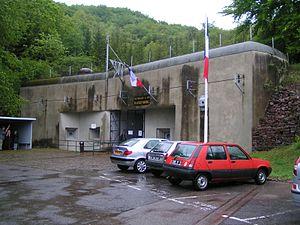
L'ouvrage du Hackenberg est une fortification faisant partie de la ligne Maginot, située sur la commune de Veckring, dans le département de la Moselle.